London to Ladysmith via Pretoria

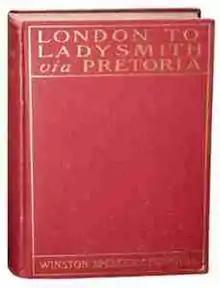
A first edition copy of "London to Ladysmith via Pretoria".

London to Ladysmith via Pretoria is a book written by Winston Churchill. It is a personal record of Churchill's impressions during the first five months of the Second Boer War. It includes an account of the Relief of Ladysmith, and also the story of Churchill's capture and dramatic escape from the Boers. The book was first published in 1900, and dedicated to the staff of the Natal Government railway.